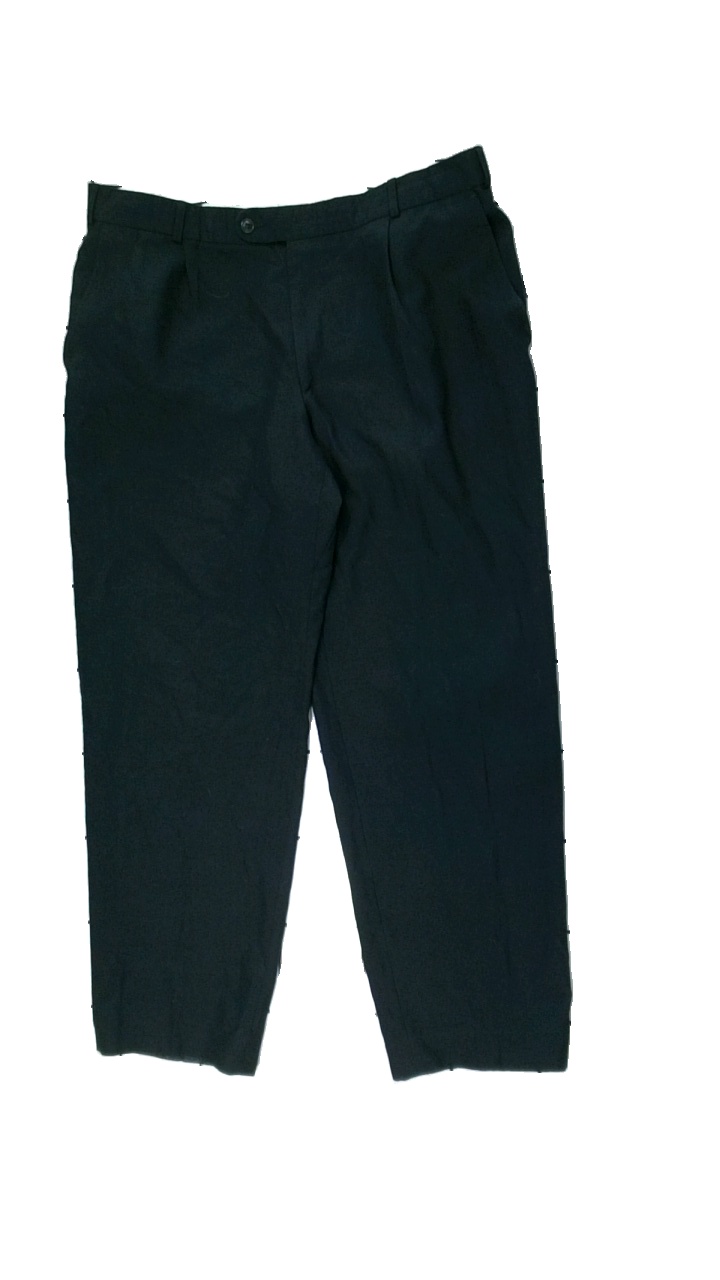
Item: Trousers (Men)
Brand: Missing
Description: svarta kostymbyxor, lite håriga
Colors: Black
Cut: Regular
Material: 56% polyester 44% wool
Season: All
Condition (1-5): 4
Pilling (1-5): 5
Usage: Reuse
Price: <50